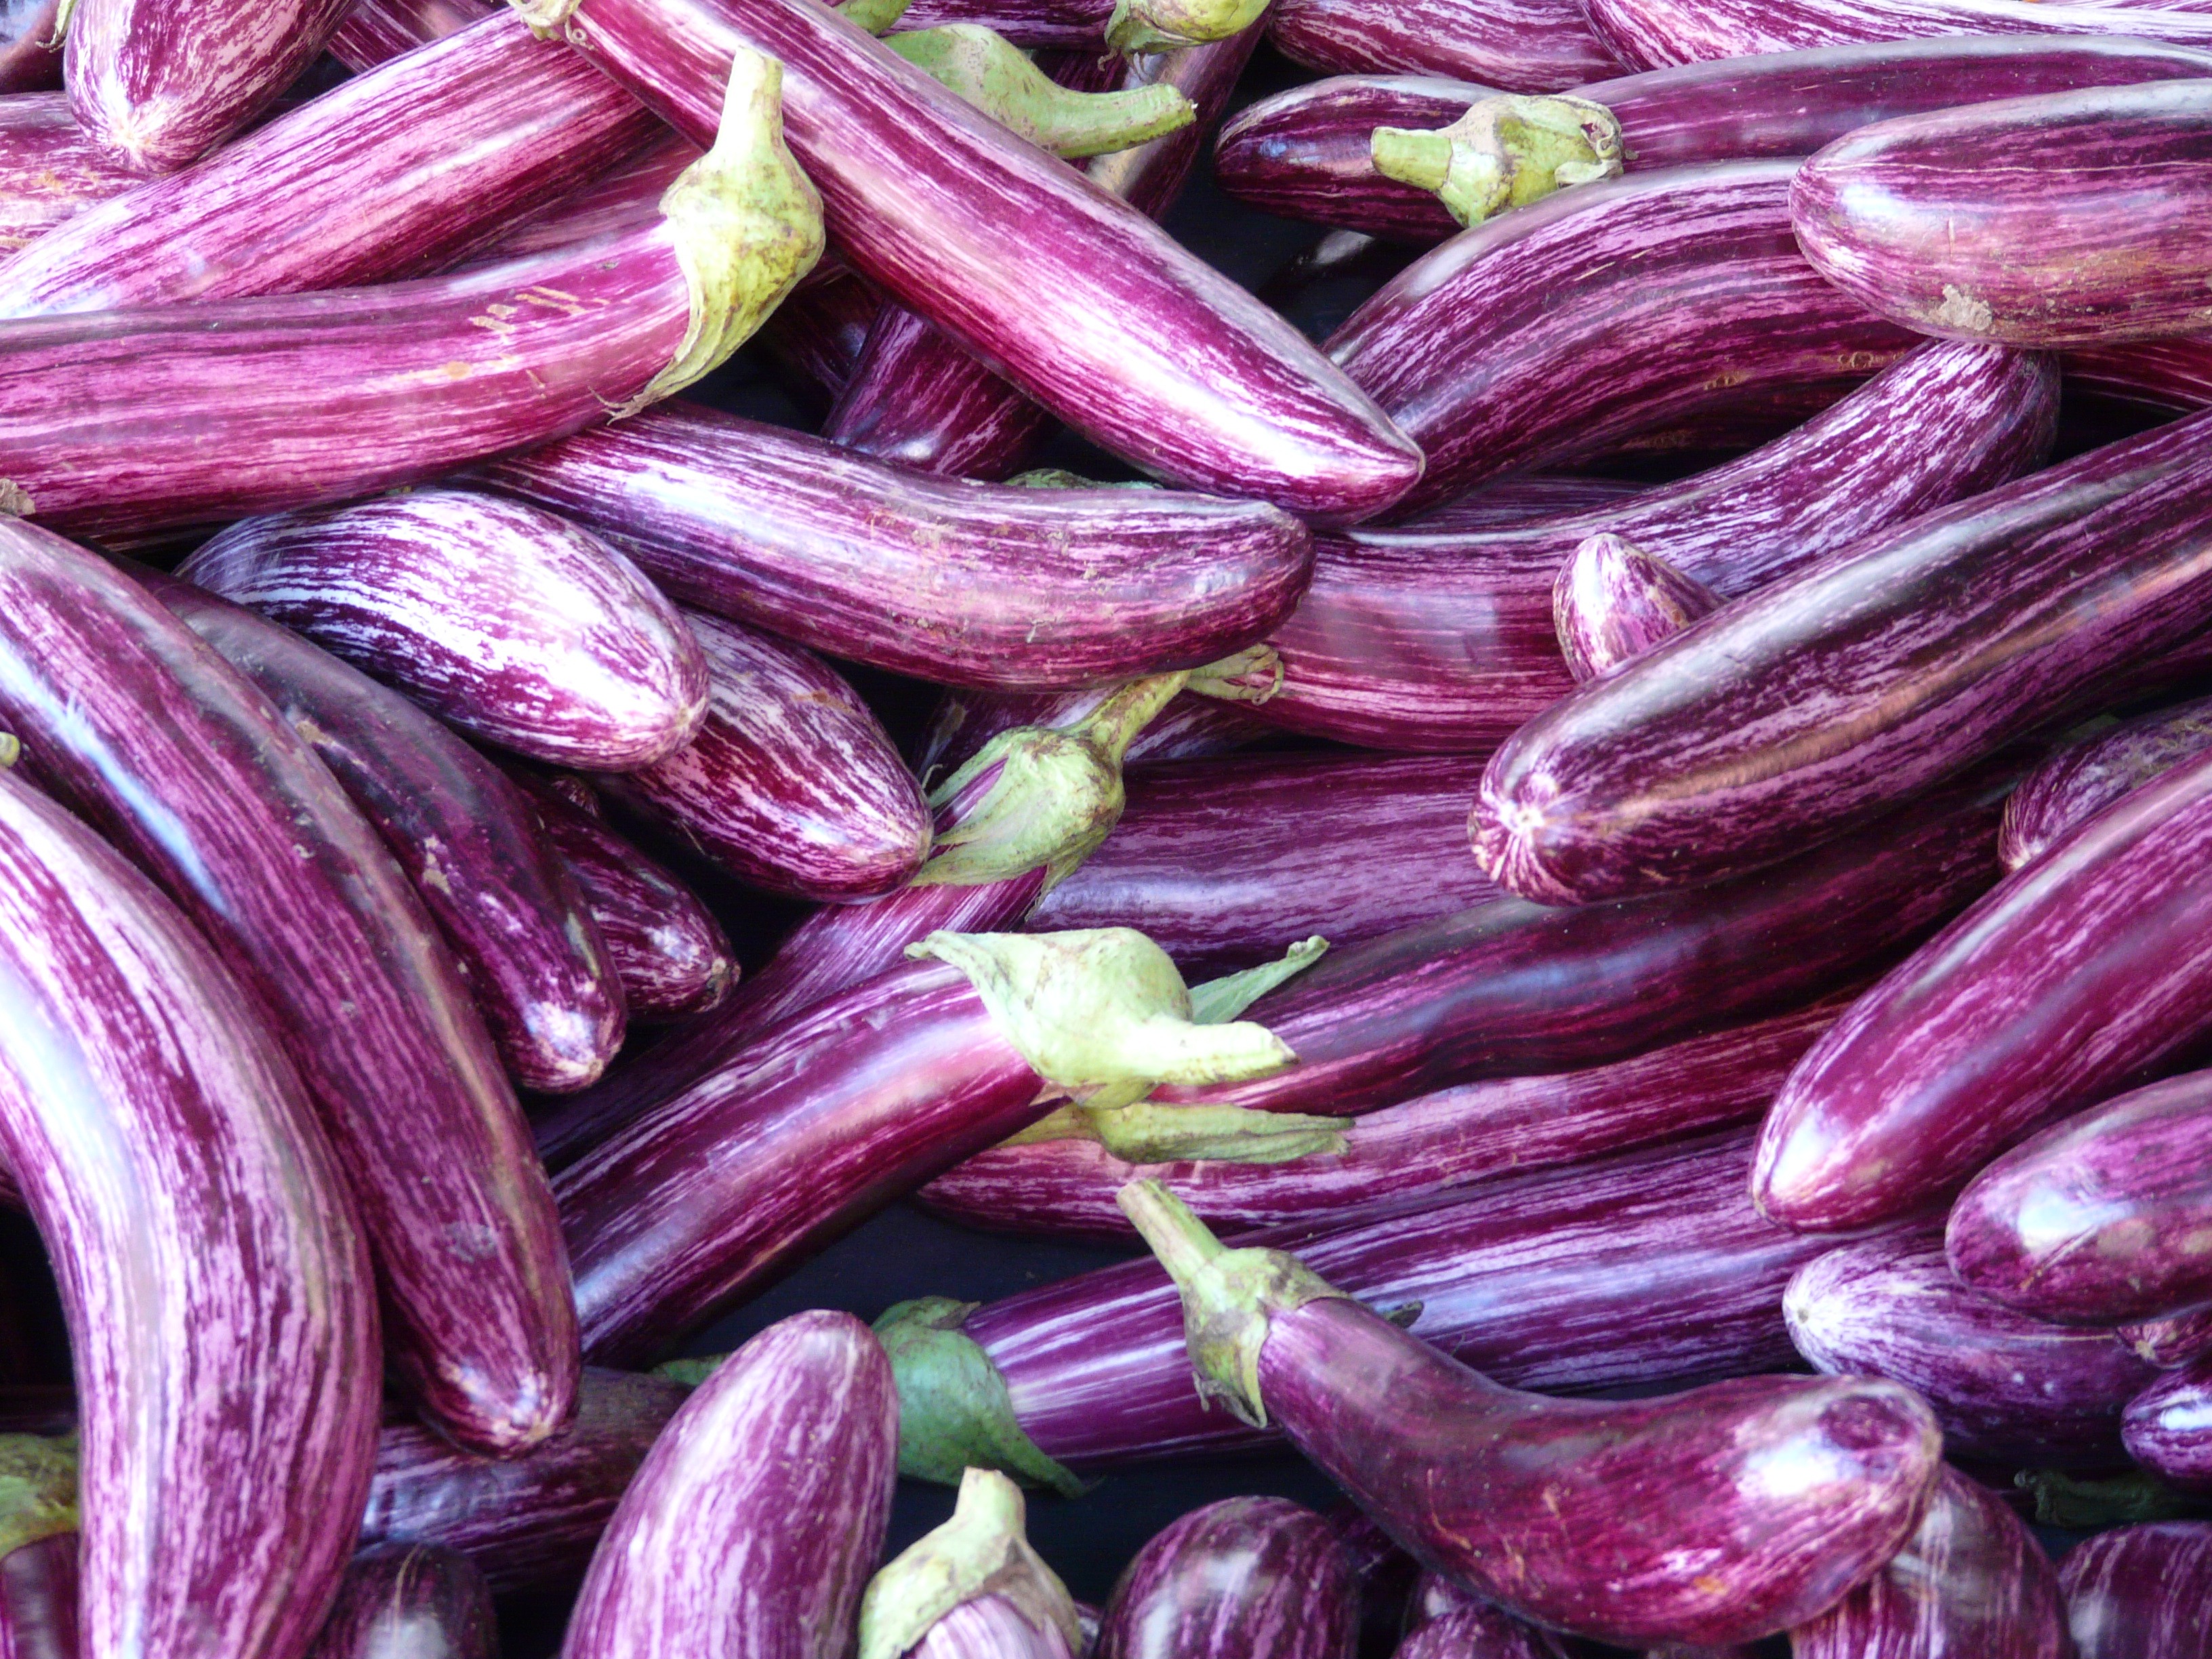
plant, fruit, purple, food, produce, vegetable, market, striped, violet, mark, sale, solanum, eggplant, melanzana, flowering plant, nightshade, solanum melongena, land plant, common bean, subtropical plant